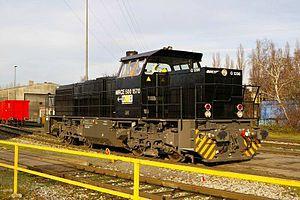
Mitsui Rail Capital est une société de leasing de matériel ferroviaire appartenant au groupe japonais Mitsui Group. Son activité principale est l’acquisition et la location de wagons marchandises et de locomotives.